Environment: real
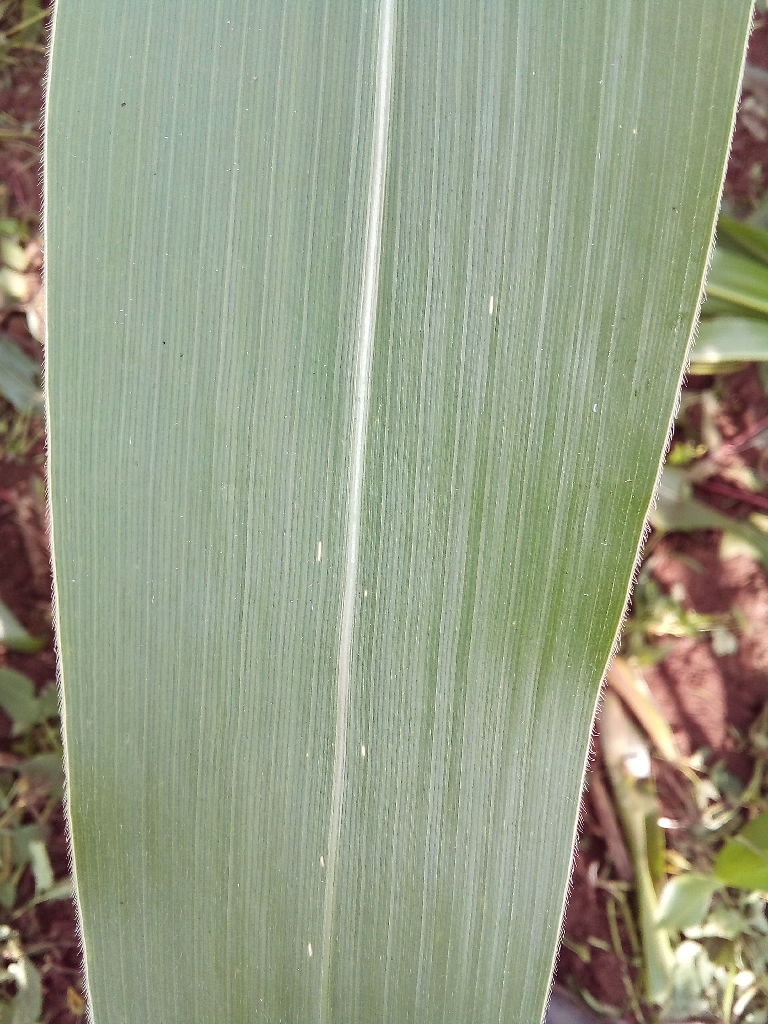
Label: healthy